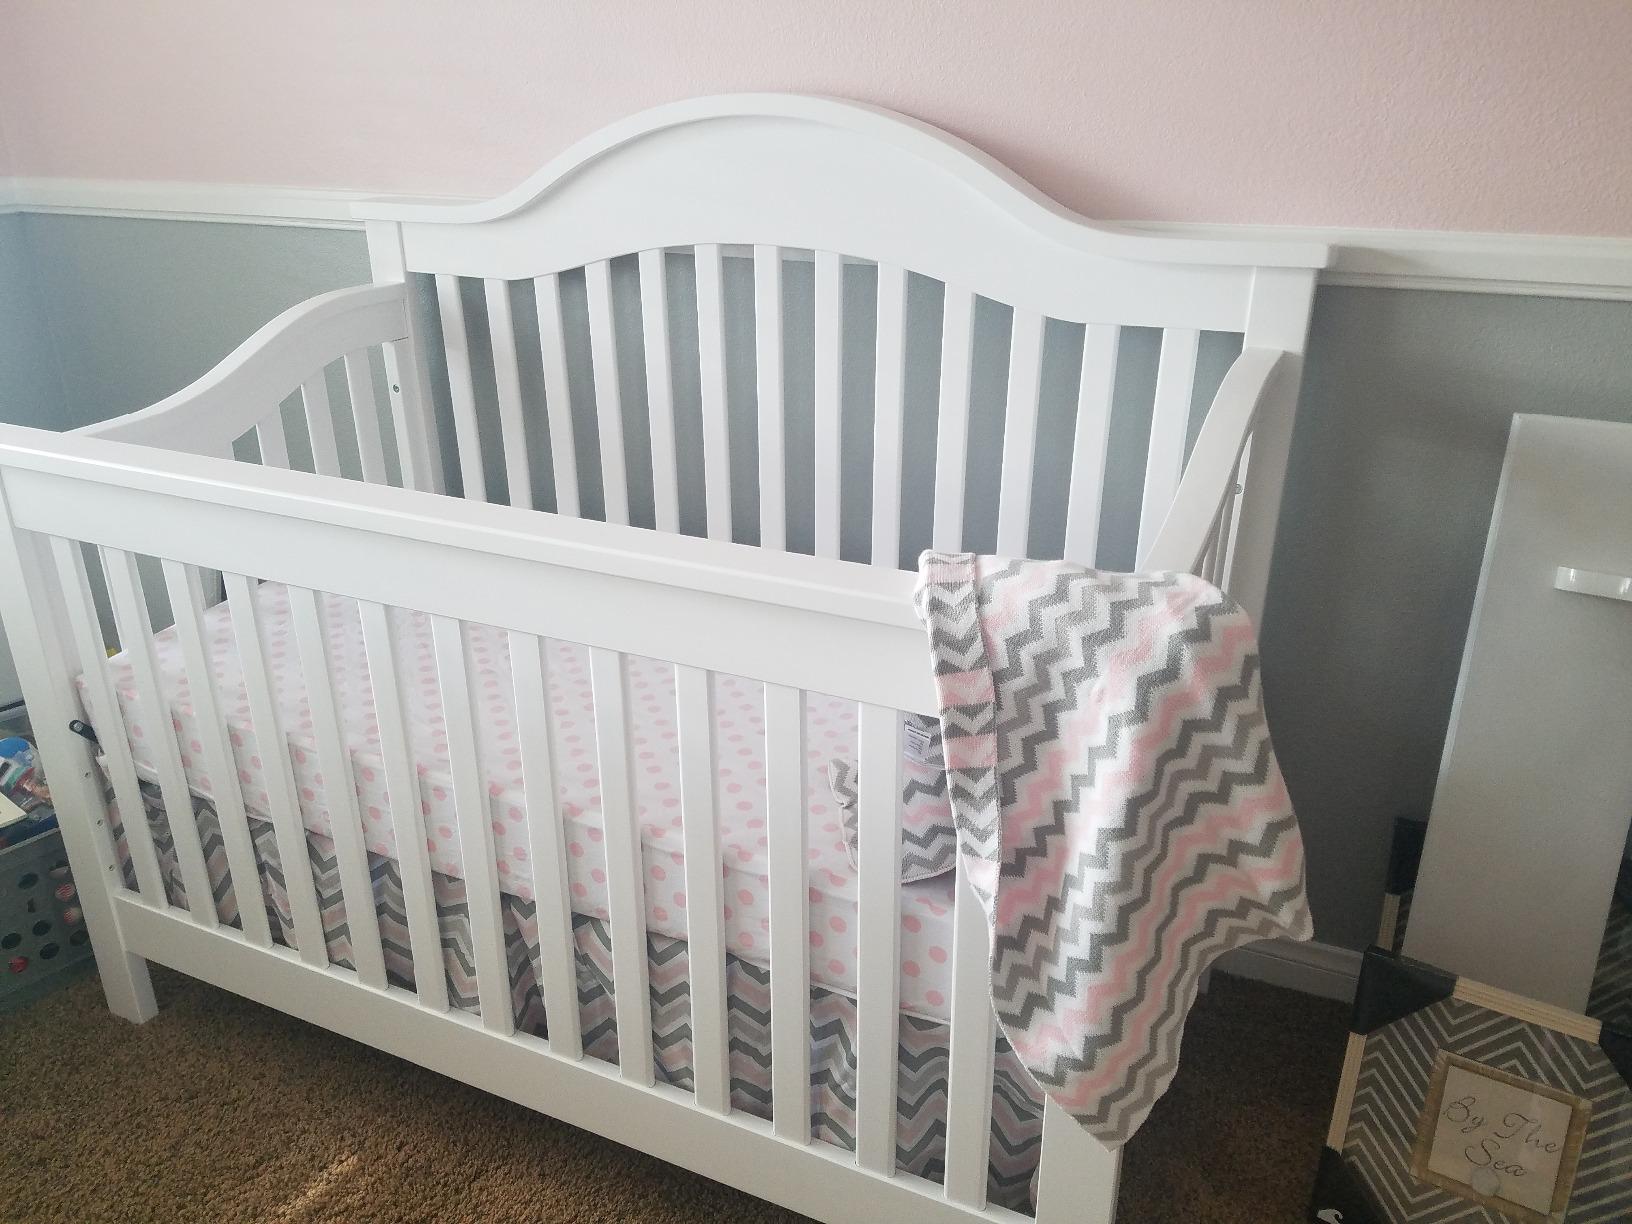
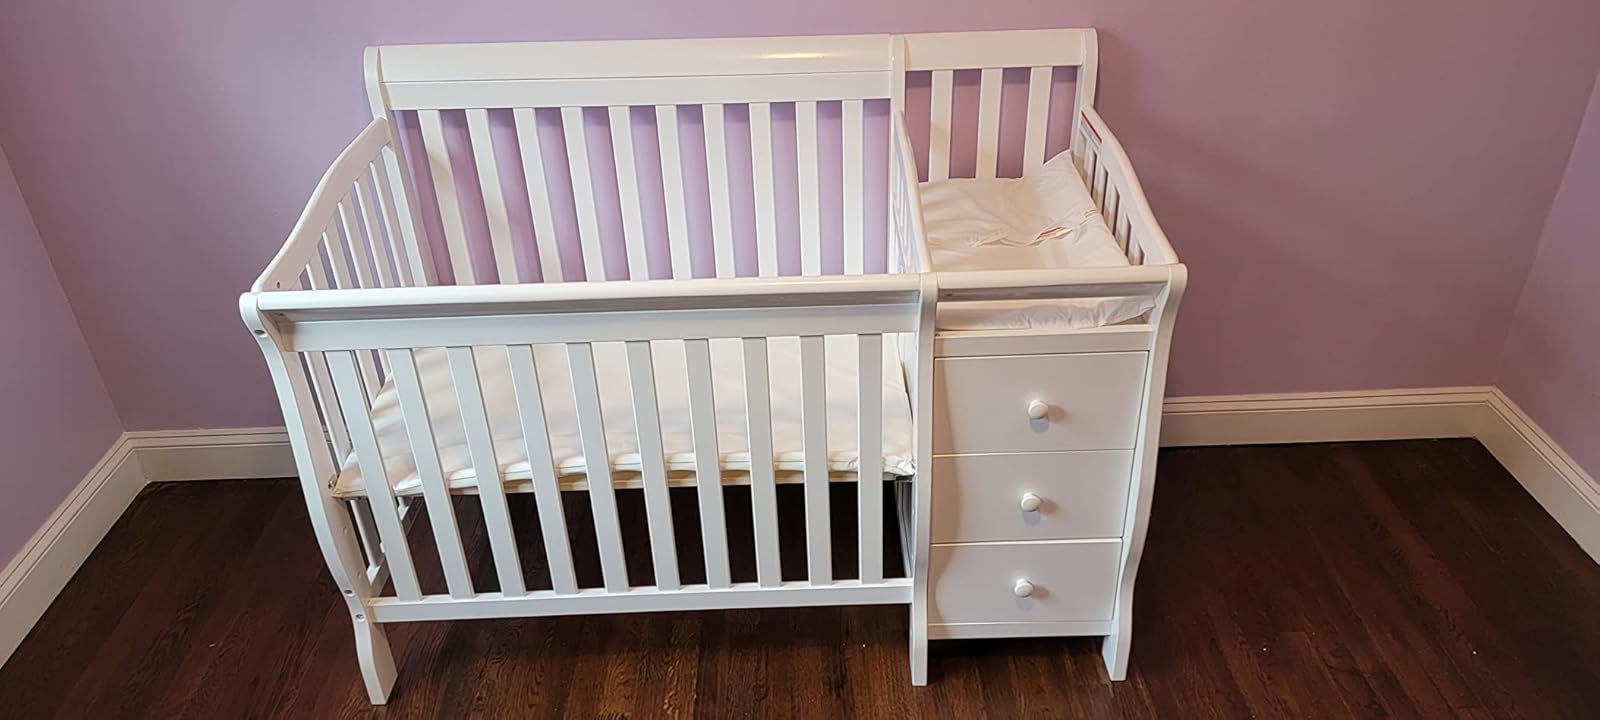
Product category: products_crib
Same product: no